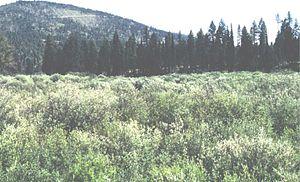
Salix drummondiana, le saule de Drummond, est une espèce de saule natif de l'Amérique du Nord, du Yukon et les Territoires du Nord-Ouest, du nord de la Californie et du Nouveau Mexique, au sud. C'est un arbuste des montagnes humides comprenant des forêts, il apprécie les rives de cours d'eau et les plans d'eau des plaines.